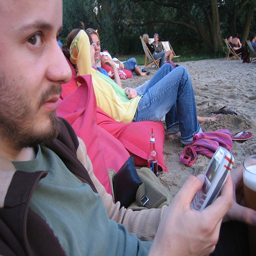
A man is pressing buttons on his cell phone while others are having conversations with each other in person.
A man with a weird look on face holding a mobile phone.
The man is holding his cell phone and sitting on the beach.
A guy holding a cell phone near other people.
some people are sitting on the sand and the male has a cellphone